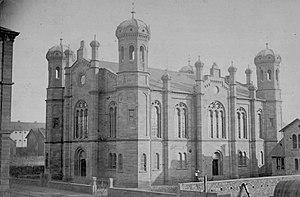
La synagogue libérale de Darmstadt, inaugurée en 1876, a été détruite par les nazis en 1938 lors de la nuit de Cristal, comme la synagogue de la communauté orthodoxe de Darmstadt et comme la majorité des lieux de culte juif en Allemagne.